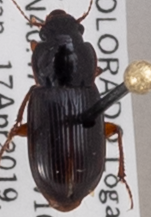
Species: Harpalus desertus
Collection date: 2019-04-17
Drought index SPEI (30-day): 0.272
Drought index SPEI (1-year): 1.22
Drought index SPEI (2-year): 0.54